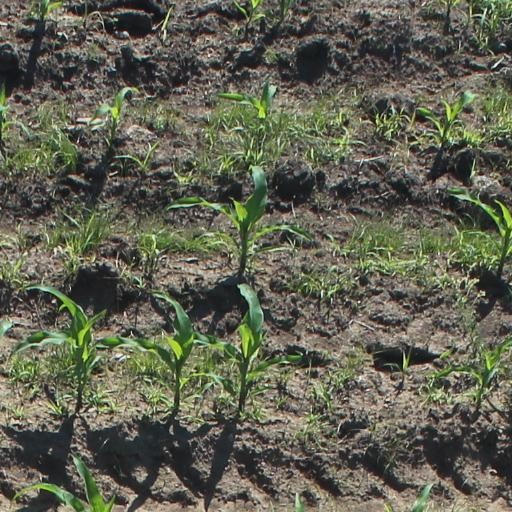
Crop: maize; corn